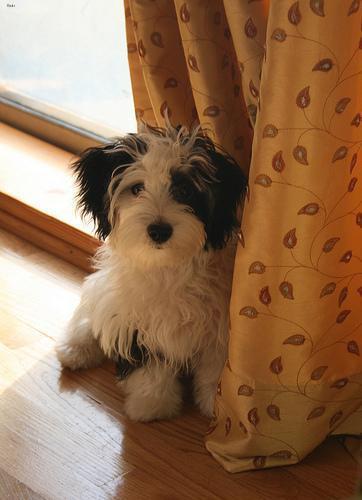
havanese